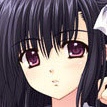
Portrait style: Anime Portrait